Teo Gebert

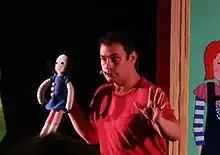
Gebert in 2015

Teo Gebert (born 2 September 1974) is an Australian actor who has appeared in numerous film, television and theatre roles, best known as a regular presenter of "Play School".